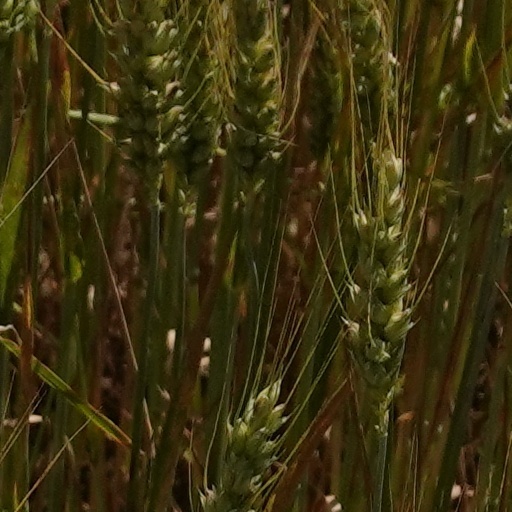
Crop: wheat